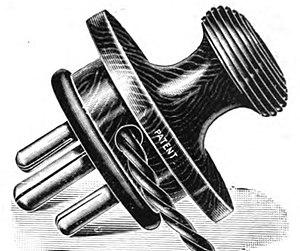
Une prise électrique est un connecteur permettant de relier les appareils domestiques ou industriels au réseau électrique, par enfichage sur des socles électriques. Les différents types de prises du domaine domestique sont données ici ; pour les équipements domestique ou industriel léger voir la norme CEI 60320, pour les prises du domaine industriel voir la norme CEI 60309.